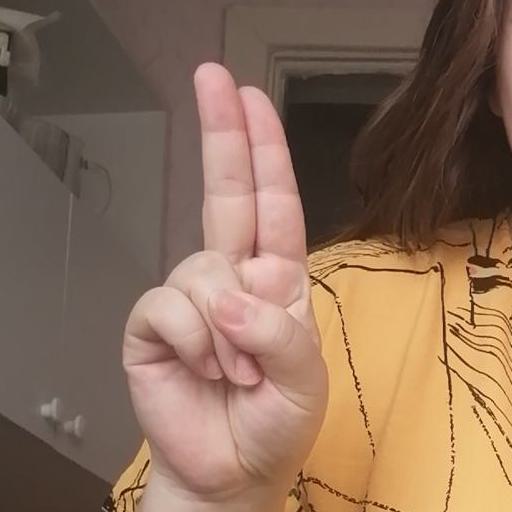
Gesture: two_up